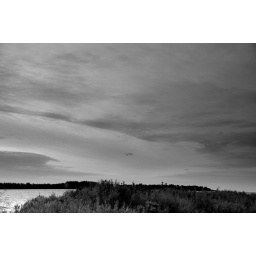
gull in black and white sky